Great Mosque of Djenné

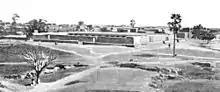
Seku Amadu's mosque from the southwest as it looked in 1895. From Félix Dubois' "Tombouctou la Mystérieuse".

Ten years before René Caillié's visit, the Fulani leader Seku Amadu had launched his jihad and conquered the town. Seku Amadu appears to have disapproved of the existing mosque and allowed it to fall into disrepair. This would have been the building that Caillié saw. Seku Amadu had also closed all the small neighbourhood mosques. Between 1834 and 1836, Seku Amadu built a new mosque to the east of the existing one on the site of the former palace. The new mosque was a large, low building, lacking any towers or ornamentation.